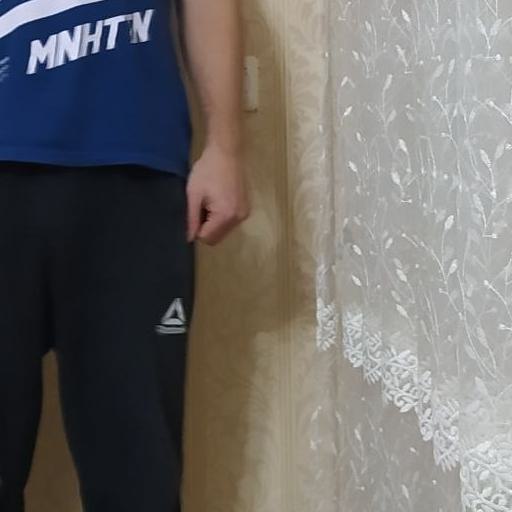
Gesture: no_gesture